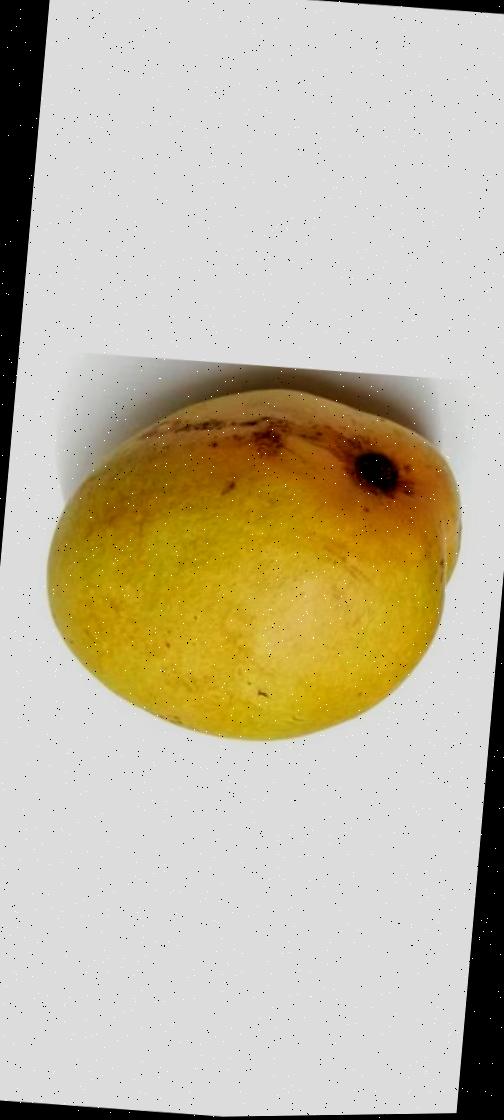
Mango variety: Bari-11